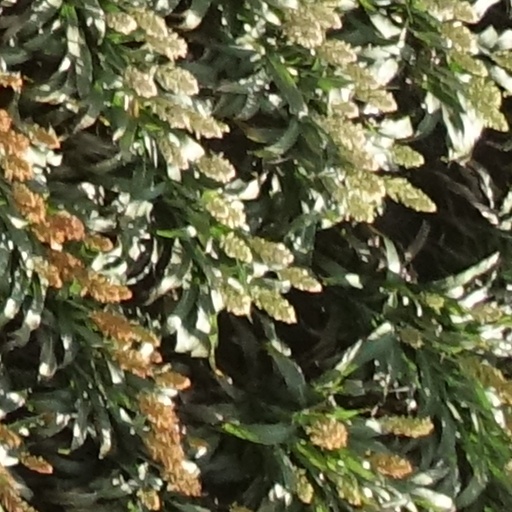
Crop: sorghum